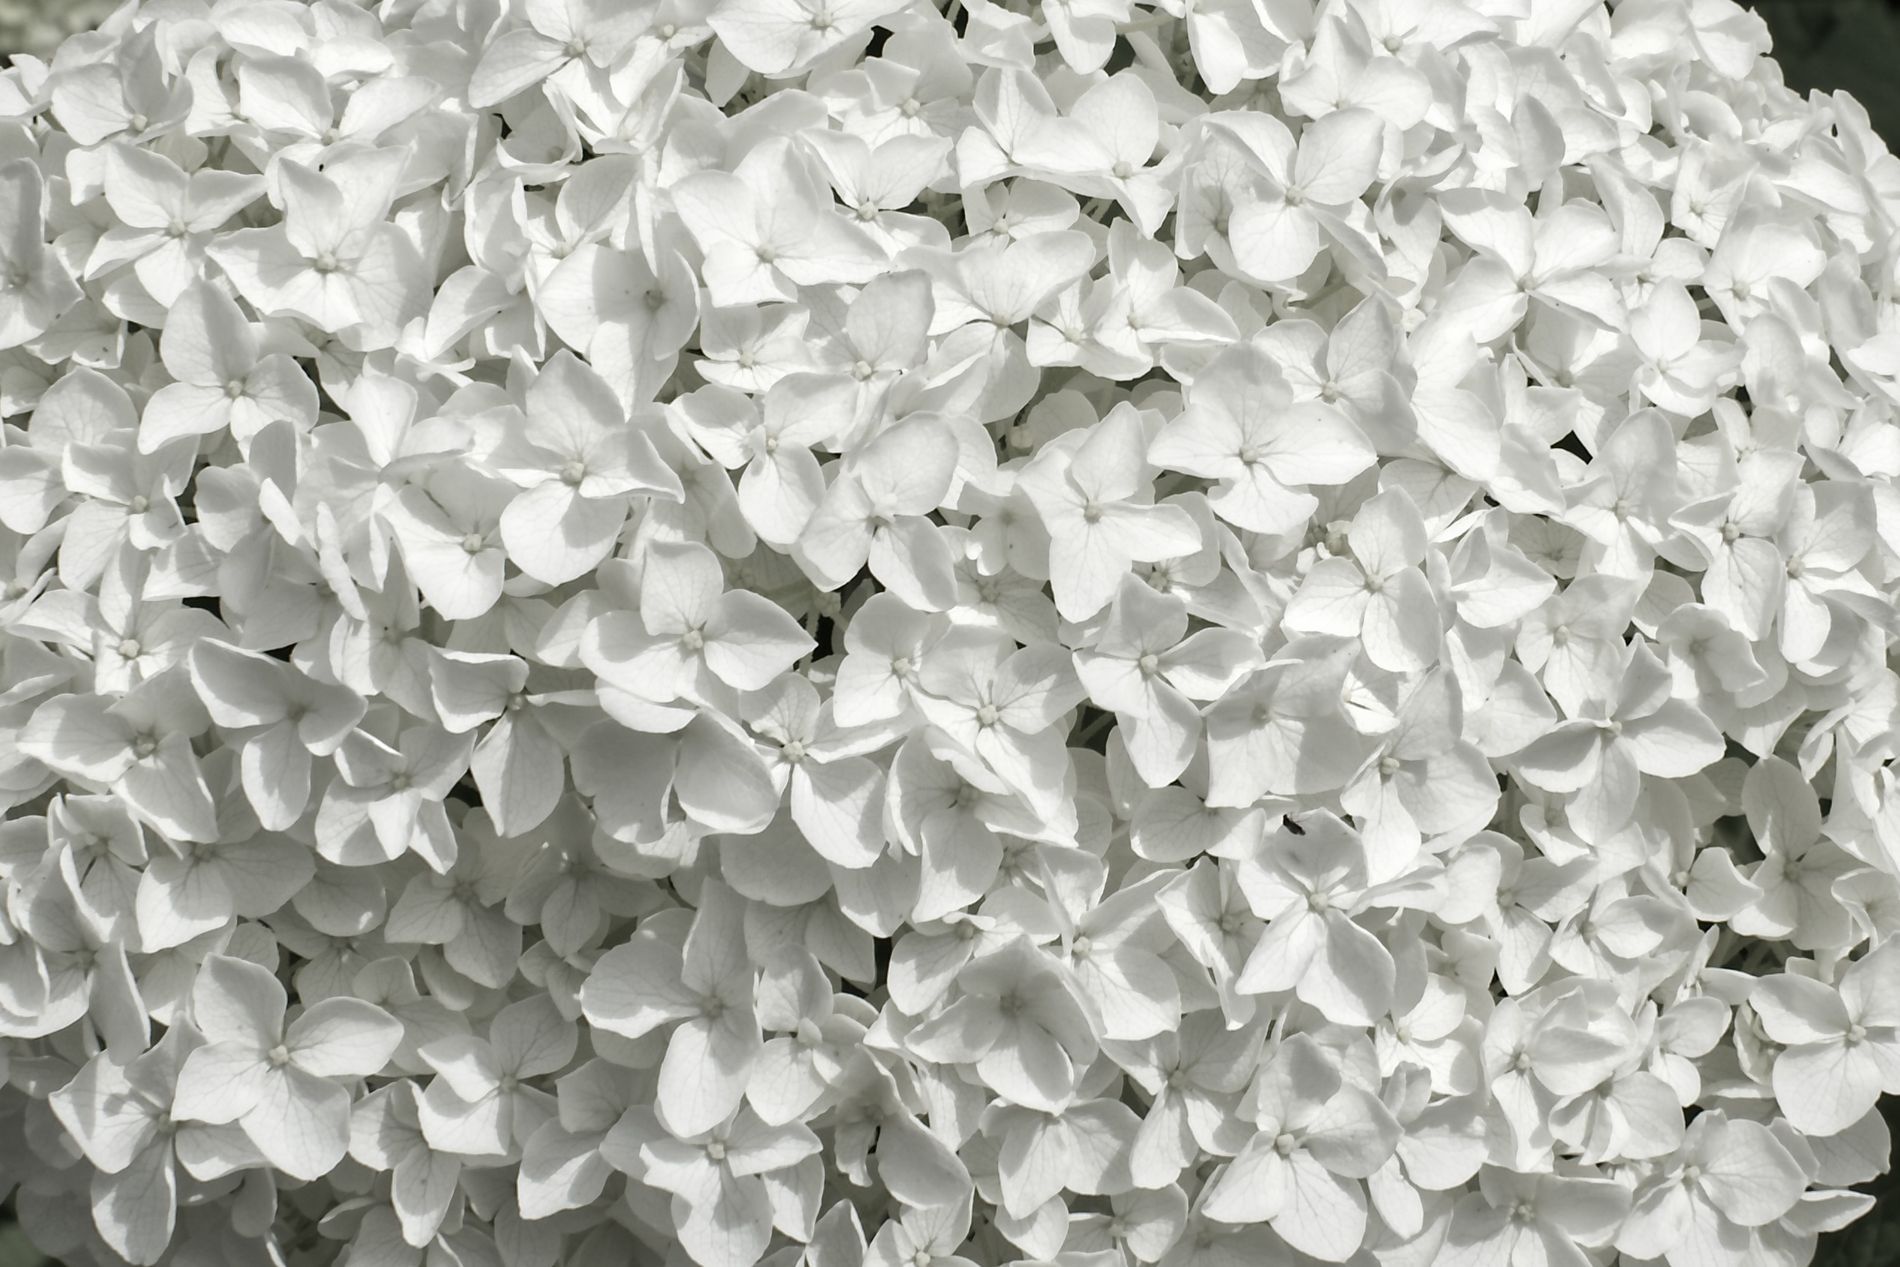
White Hydrangea Cloud.
Image features a large number of white flower petals, probably white hydrangea. The flowers are arranged together to form the shape of a cloud.
A high-angle or probably an eye-level angle shot with a mainly white, neutral color palette featuring a large number of white flower petals, probably white hydrangea. The flowers are arranged together to form the shape of a cloud. The neutral white palette, combined with the details of the flowers and the dominance of the white color, evokes a sense of calmness, relaxation, quiet, and peacefulness.
Labels: Flower, Petal, Plant, Geranium, Flower Arrangement, Flower Bouquet, Lilac, Background
Camera: NIKON CORPORATION NIKON D5200
Lens: 35mm f/1.8
Aperture: F14
Exposure: 1/200 sec
ISO: 100
Focal length: 35.0 mm